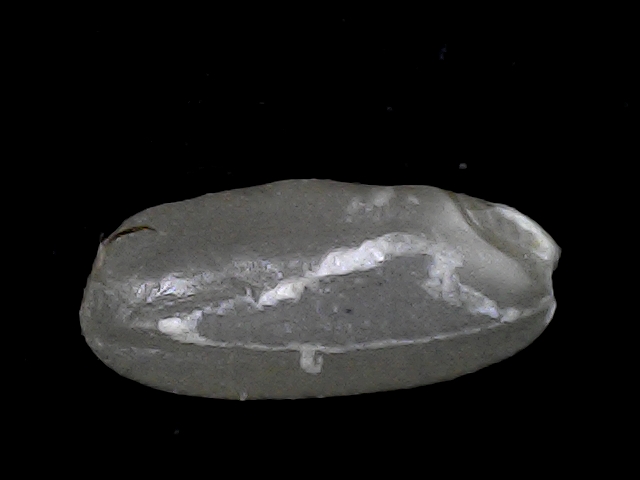
Rice variety: BD52